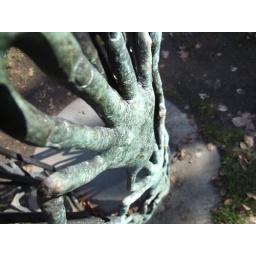
A monument in the castle park.